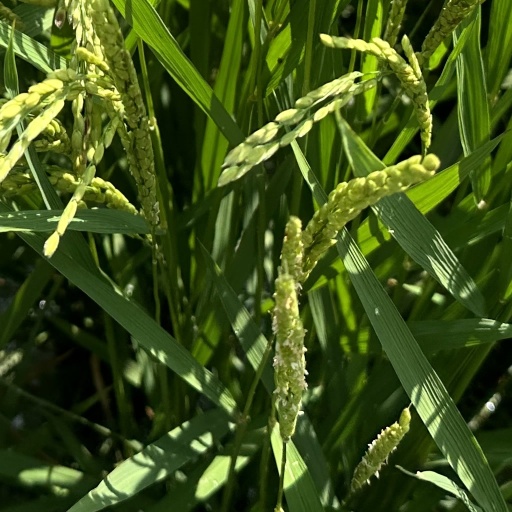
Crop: rice